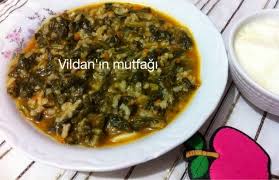
Yemek: ispanak